Stoke-on-Trent, Stoke (UK Parliament constituency)

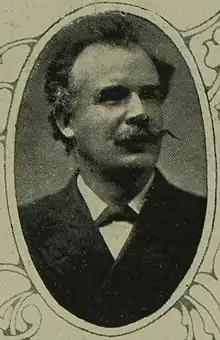
Ward

Another General Election was required to take place before the end of 1940. The political parties had been making preparations for an election to take place from 1939 and by the end of this year, the following candidates had been selected;